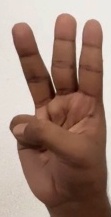
ASL sign: W